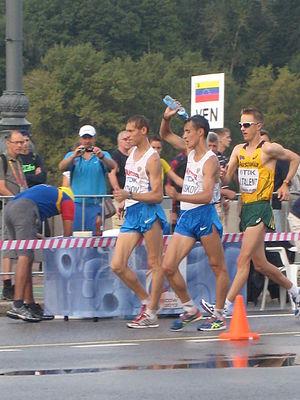
Ivan Sergeyevich Noskov est un athlète russe, spécialiste de la marche.